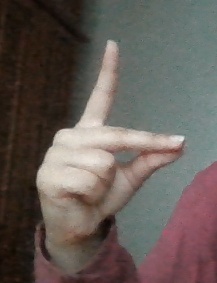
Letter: ta